Gertrude Elizabeth Blood

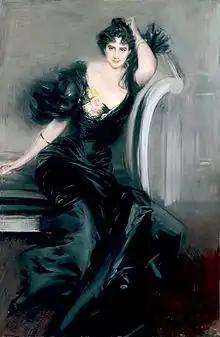
"Portrait of Lady Colin Campbell", by Giovanni Boldini (1897)

Gertrude Elizabeth, Lady Colin Campbell ("née" Blood; 3 May 1857 – 1 November 1911) was an Irish-born journalist, author, playwright, and editor. She was married to Lord Colin Campbell, a brother-in-law of Princess Louise, Queen Victoria's fourth daughter.